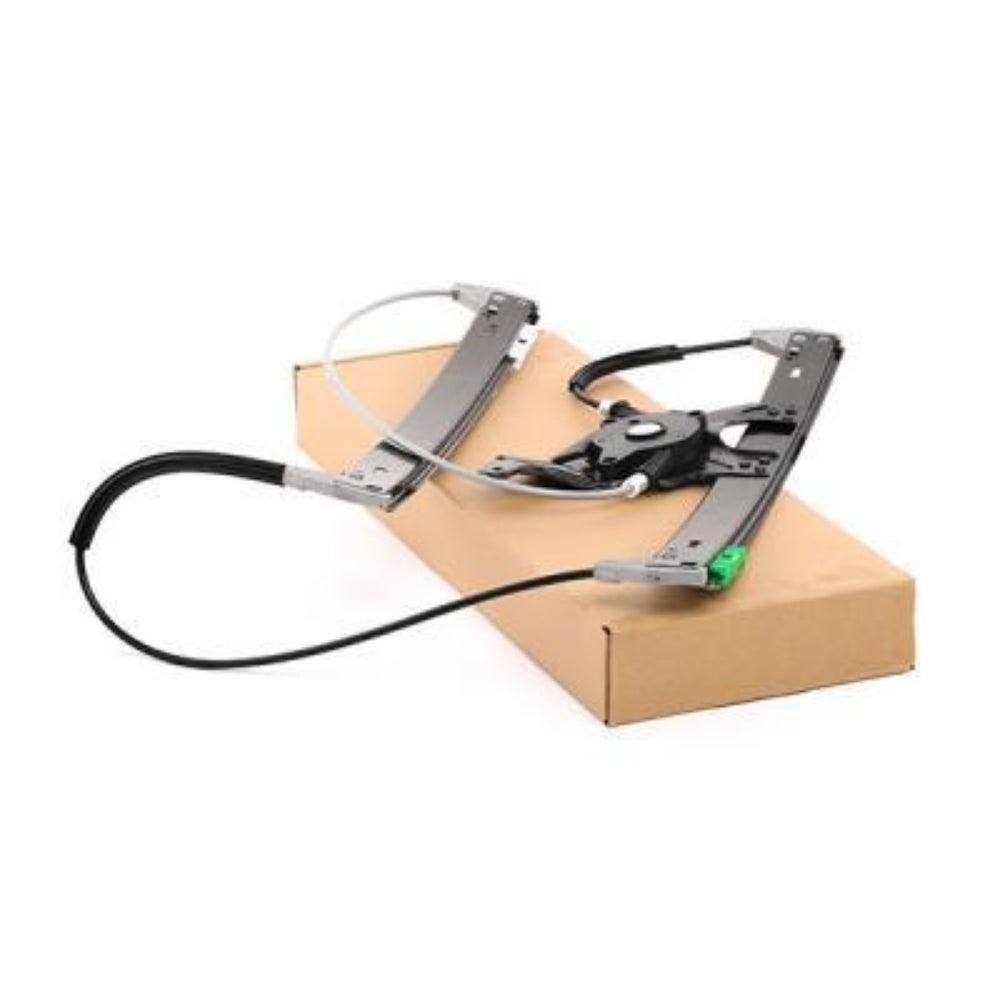
Audi A6 AllRoad C5 1999-2005 Front Right Electric Window Regulator
Fits: Audi A6 1999-2005 Position: Front Right Operation: Electric Vehicle Doors: 4, 5 With or Without Motor: Without Electric Motor O.E Number: 4B0837462 Window regulators are essential for your Audi A6. They were invented in the 1960s as a mechanism to open your vehicle windows automatically rather than manually. This is done by sending a signal to the window glass when you operate the button. Although this is miles easier than doing the action manually, the window regulator mechanism can often fail. This can be caused by many factors but the most common is simply just wear and tear. It's made up of a pulley system which is responsible for moving the windows up and down, this can often be overused and fail. The main symptom of a failed window regulator for your Audi is fairly obvious but there are ways to detect its failing before it fully stops working. These include: Inconsistent opening and closing speed Misalignment in the window Odd noises when opening or closing The window won't go all the way up If you notice any of these signs on your Audi A6’s windows, it's probably time to replace your regulator. Buy window regulators here at Spares Hut for both the best quality and prices. What's more, when you purchase this product you get FREE next day delivery if you order before 2 pm.
Brand: AUDI
Category: Vehicles & Parts > Vehicle Parts & Accessories > Motor Vehicle Parts > Motor Vehicle Window Parts & Accessories > Window Regulators